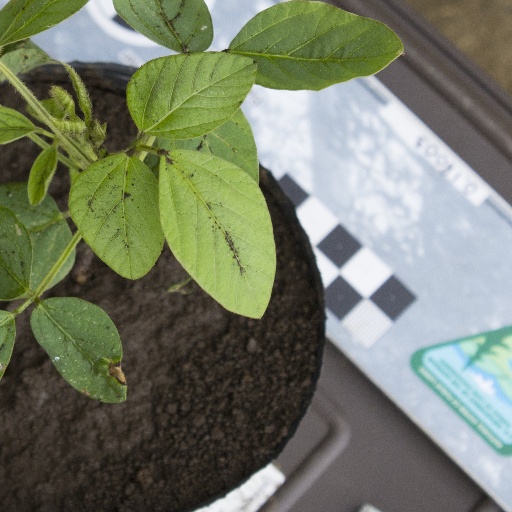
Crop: soybean